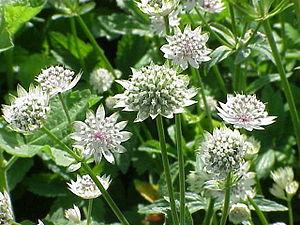
Astrantia est un genre de plantes vivaces à feuilles palmatilobées, aux inflorescences en ombelles simples, entourées de grandes bractées. En France, deux espèces de distribution plutôt montagnarde sont décrites.